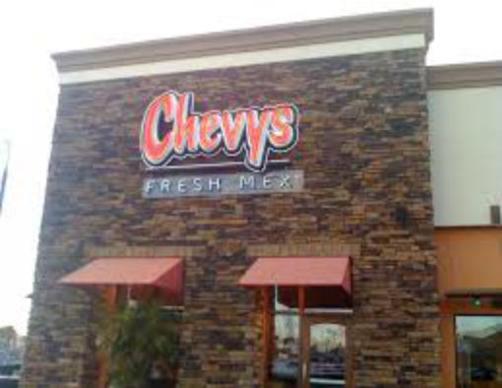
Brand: chevys fresh mex
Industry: Food